VMM-162

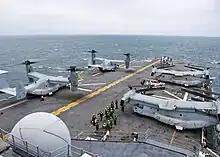
VMM-162 aboard USS "Nassau" in the Atlantic, December 2009

In 2003, HMM-162 initially deployed on amphibious shipping to the Persian Gulf to support the 2003 invasion of Iraq. The squadron operated afloat, flying long range combat missions with other Marine Aircraft Group 29 squadrons. When ramp space became available at Jalibah Airfield the squadron moved ashore. During the two-month period that it flew in support of the I Marine Expeditionary Force in Iraq, HMM-162 transported more than 500,000 pounds of cargo, 2,200 passengers and flew more than 900 flight hours.